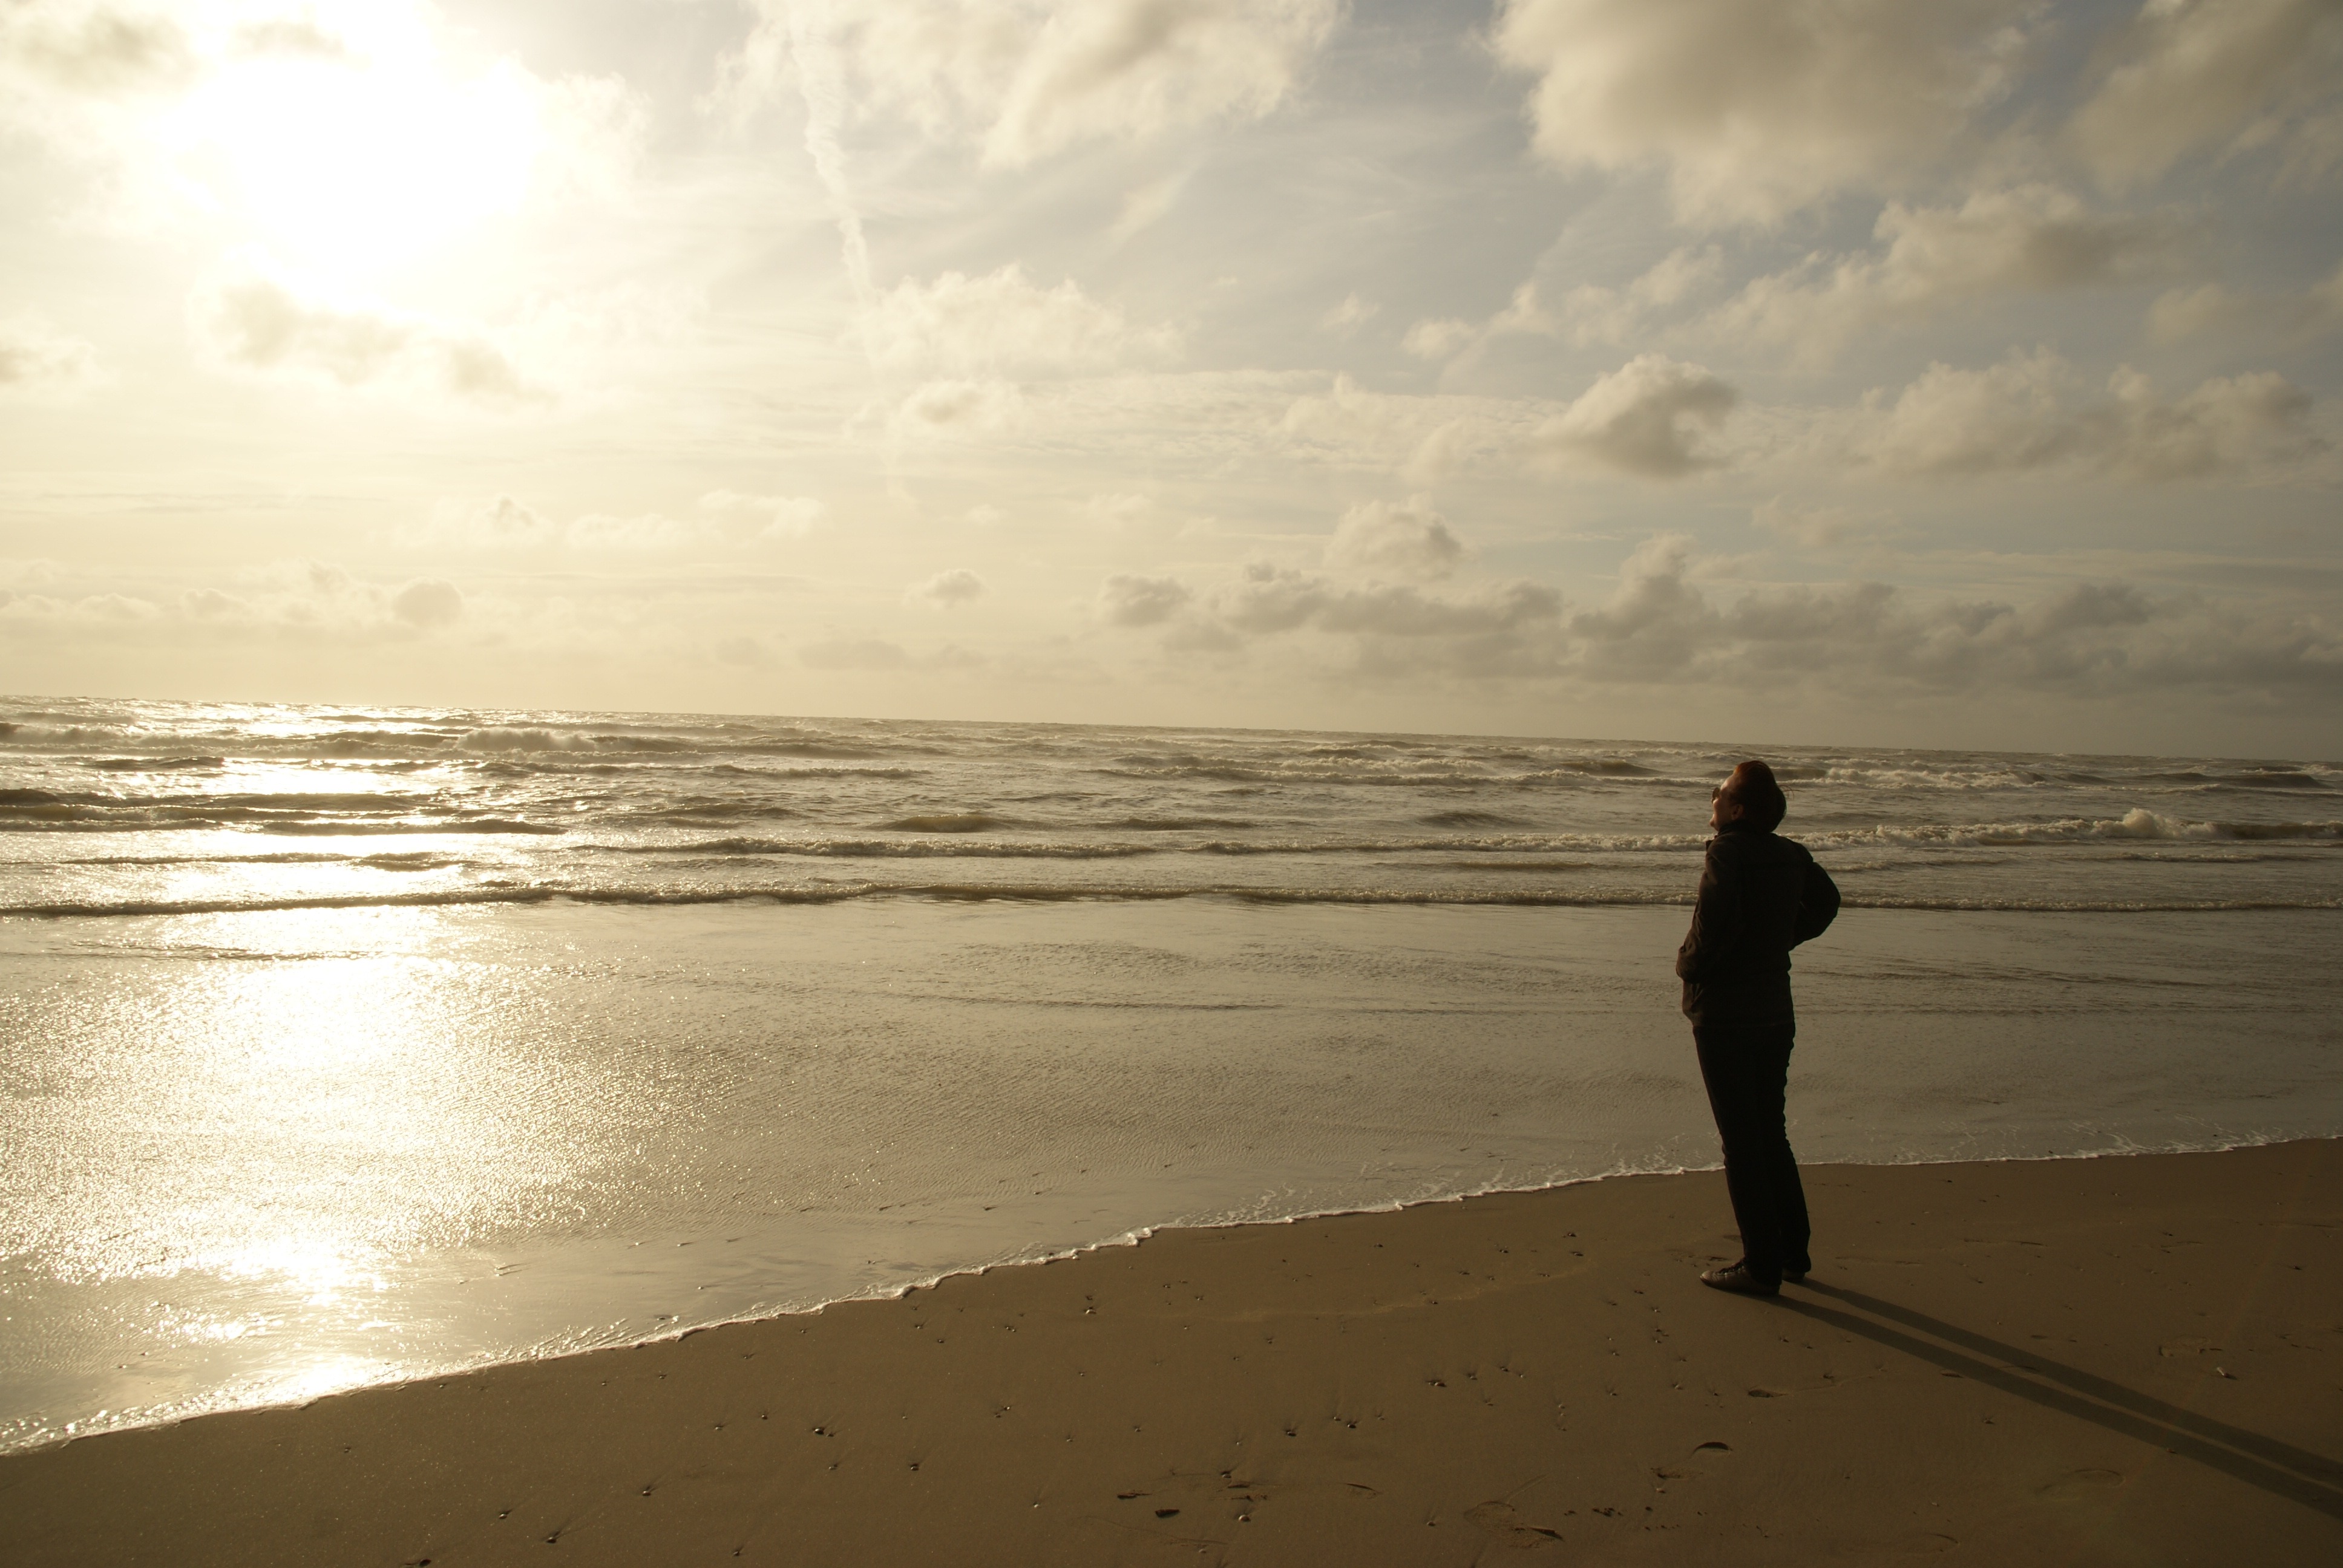
beach, sea, coast, water, sand, ocean, horizon, person, light, cloud, sky, sun, sunrise, sunset, sunlight, morning, shore, wave, dawn, dusk, evening, reflection, human, body of water, clouds, zandvoort, wind wave